Small Diamond Crown of Queen Victoria

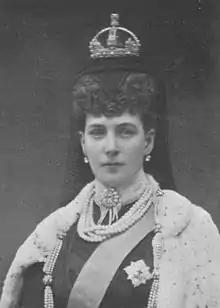
Queen Alexandra wearing the crown in February 1901

The crown had belonged to Queen Victoria personally, rather than to the Crown, and thus was not a part of the Crown Jewels. Victoria left it to the Crown in her will. It was subsequently worn on occasions by the queen consort, Alexandra of Denmark (1901–1910), and after her by the next queen consort, Mary of Teck (1910–1936). After the death of Mary's husband, George V, she stopped wearing the crown. When the new queen consort, Elizabeth Bowes-Lyon (1936–1952), decided not to wear the Small Diamond Crown, it was deposited by Queen Victoria's great-grandson, George VI, in the Jewel House at the Tower of London, where it remains on public display.